Munich Residenz

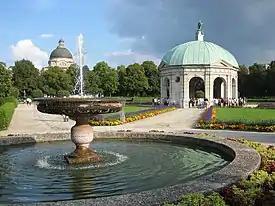
Hofgarten temple and fountain

The Hofgarten (Court Garden) is located at the northern side of the Residenz opposite to the Festsaalbau. It was laid out under King Maximilian I. In the middle of the park in French style is a circular temple built in 1615, crowned by a statue of Bavaria created in 1594 by Hubert Gerhard. The western Hofgarten arcades with the gate ("Hofgartentor") were executed by Klenze. The northern wing includes the former electoral gallery building which was built by court architect Karl Albert von Lespilliez in 1780/81, today home of a theatre museum (Deutsches Theatermueum).